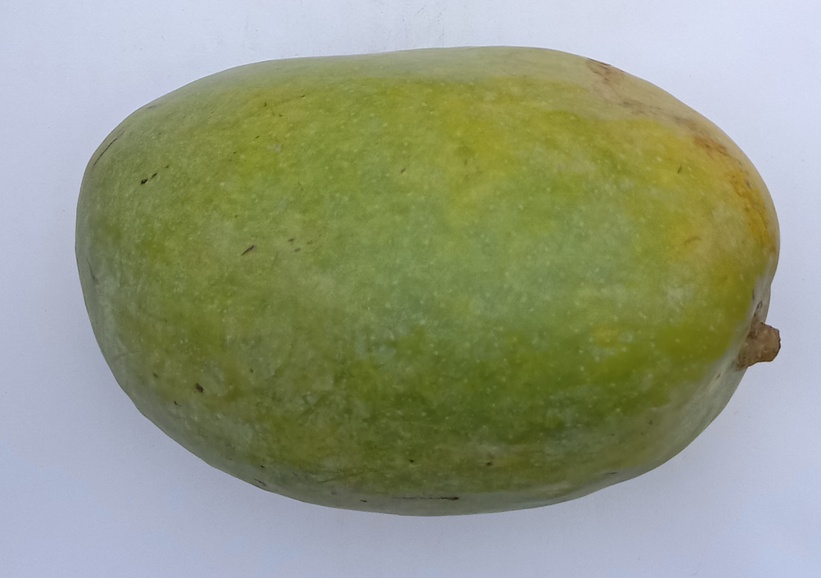
Mango variety: Chaunsa (White)